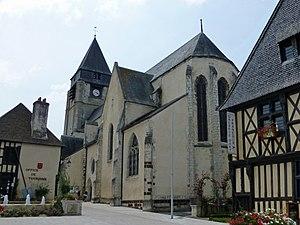
Aubigny-sur-Nère (Cher)
Cet article recense les monuments historiques du Cher, en France.
L'église Saint-Martin est une église catholique située à Aubigny-sur-Nère, en France.